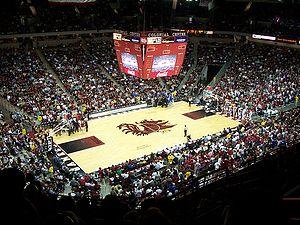
La Colonial Life Arena est une salle omnisports située à Columbia dans l'État de Caroline du Sud. C'est la plus grande salle de l'état et la 10ᵉ plus grande salle universitaire du pays. L'arène est surtout utilisée pour les matchs de basket-ball, les concerts, les conférences et les cérémonies de remise des diplômes. Le Colonial Center est sponsorisé par Colonial Life & Accident Insurance Company of Columbia, une division de la société Unum basée à Chattanooga, Tennessee.